Alice Willson Broughton

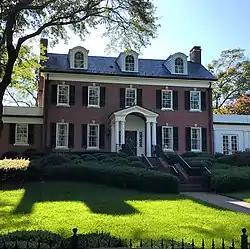
Broughton's residence in Hayes Barton, Raleigh.

When her husband was considering running for Governor of North Carolina, Broughton reportedly told him, "I think you are fine enough to be governor, and if you think it is the thing to do, I feel that no greater honor can come to a man than being governor of his own state." She accompanied him on his gubernatorial campaign trail, crocheting while he spoke to citizens about issues in North Carolina.